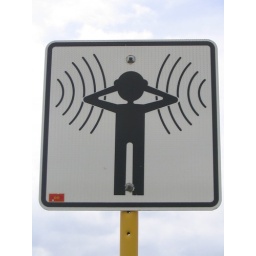
Bizarre street sign in Walsenburg, CO.